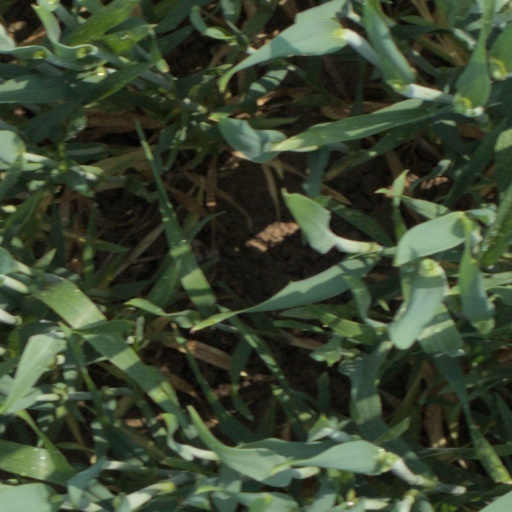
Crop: wheat